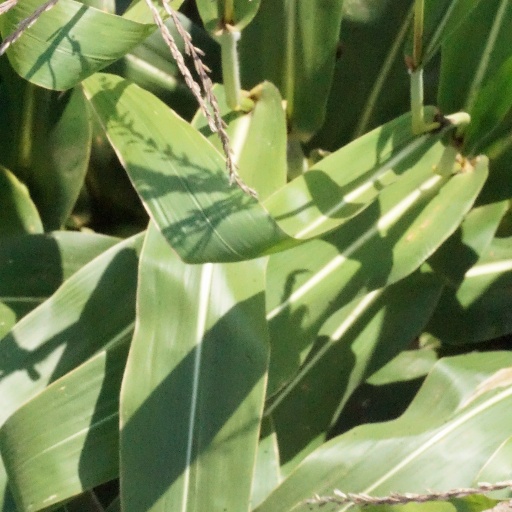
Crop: maize; corn